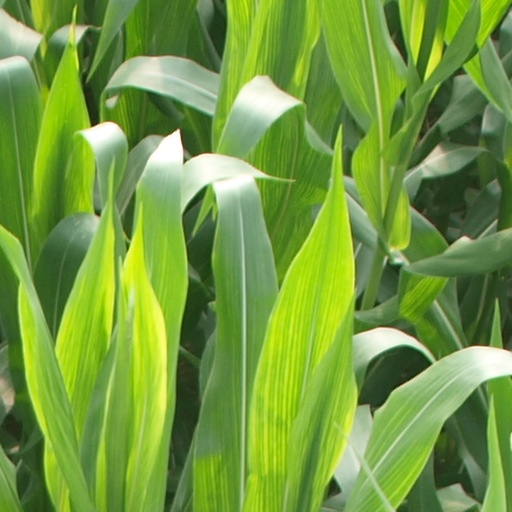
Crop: maize; corn